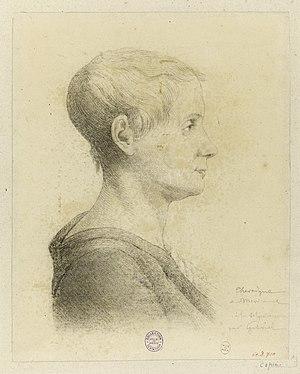
Croquis d'après nature de Théroigne de Méricourt à la Salpêtrière en 1816, réalisé par Georges François Marie Gabriel à la demande du médecin Jean-Étienne Esquirol.
Anne-Josèphe Théroigne, dite de Méricourt, née le 13 août 1762 à Marcourt dans l'ancienne principauté de Liège et morte le 22 juin 1817 à l'hôpital de la Salpêtrière de Paris, est une femme politique liégeoise, personnalité de la Révolution française.
Georges-François-Marie Gabriel est un peintre et miniaturiste français né à Paris en 1775 et mort en 1846.